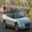
Label: automobile